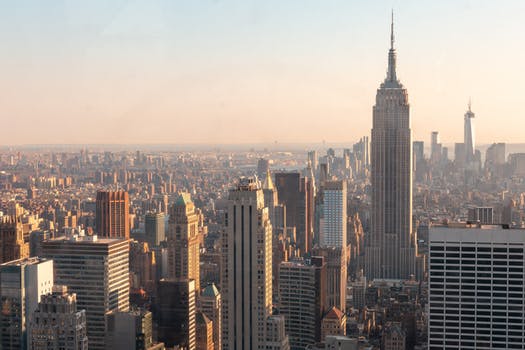
Label: No Watermark